Gangadhar V. Chittal

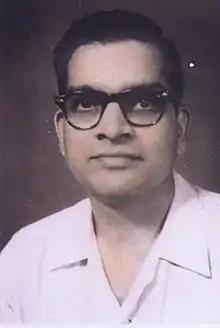

Gangadhar Vithoba Chittal (12 November 1923 – 28 January 1987) was an Indian Kannada poet and recipient of Karnataka Sahitya Academy award. He was the elder brother of Kannada writer Yashwant Vithoba Chittal.He held several administrative positions for the Government of India and audited several Indian Embassies and Consulates. During the Quit India struggle (1942), Chittal amongst several others was debarred from his college due to his participation in the Quit India movement.